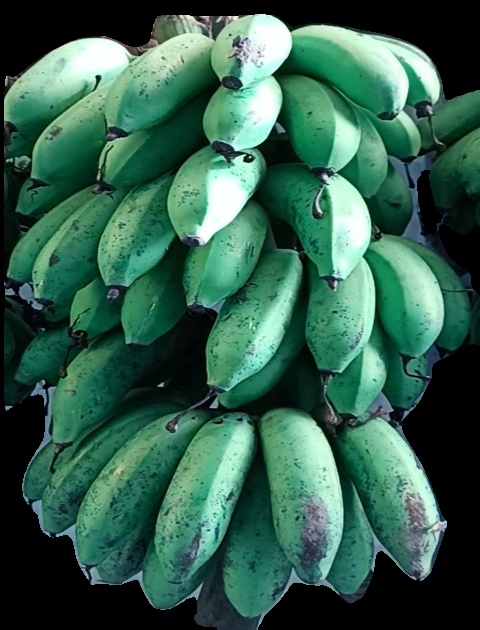
Variety: rasbale
Grade: grade2